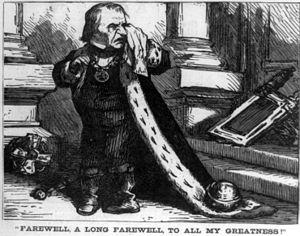
Andrew Johnson, né le 29 décembre 1808 à Raleigh et mort le 31 juillet 1875 à Elizabethton, est un homme d'État américain, 17ᵉ président des États-Unis en fonction de 1865 à 1869. Membre du Parti démocrate et 16ᵉ vice-président des États-Unis élu en 1864 comme colistier d'Abraham Lincoln, Johnson succéda à ce dernier après son assassinat l'année suivante. Lors de la Reconstruction après la guerre de Sécession, il défend une réintégration rapide des États du Sud sans garantie pour les droits civiques des esclaves affranchis. Le Congrès dominé par les Républicains radicaux s'oppose fortement à cette politique et une procédure d'impeachment lancée contre le président échoue de justesse.